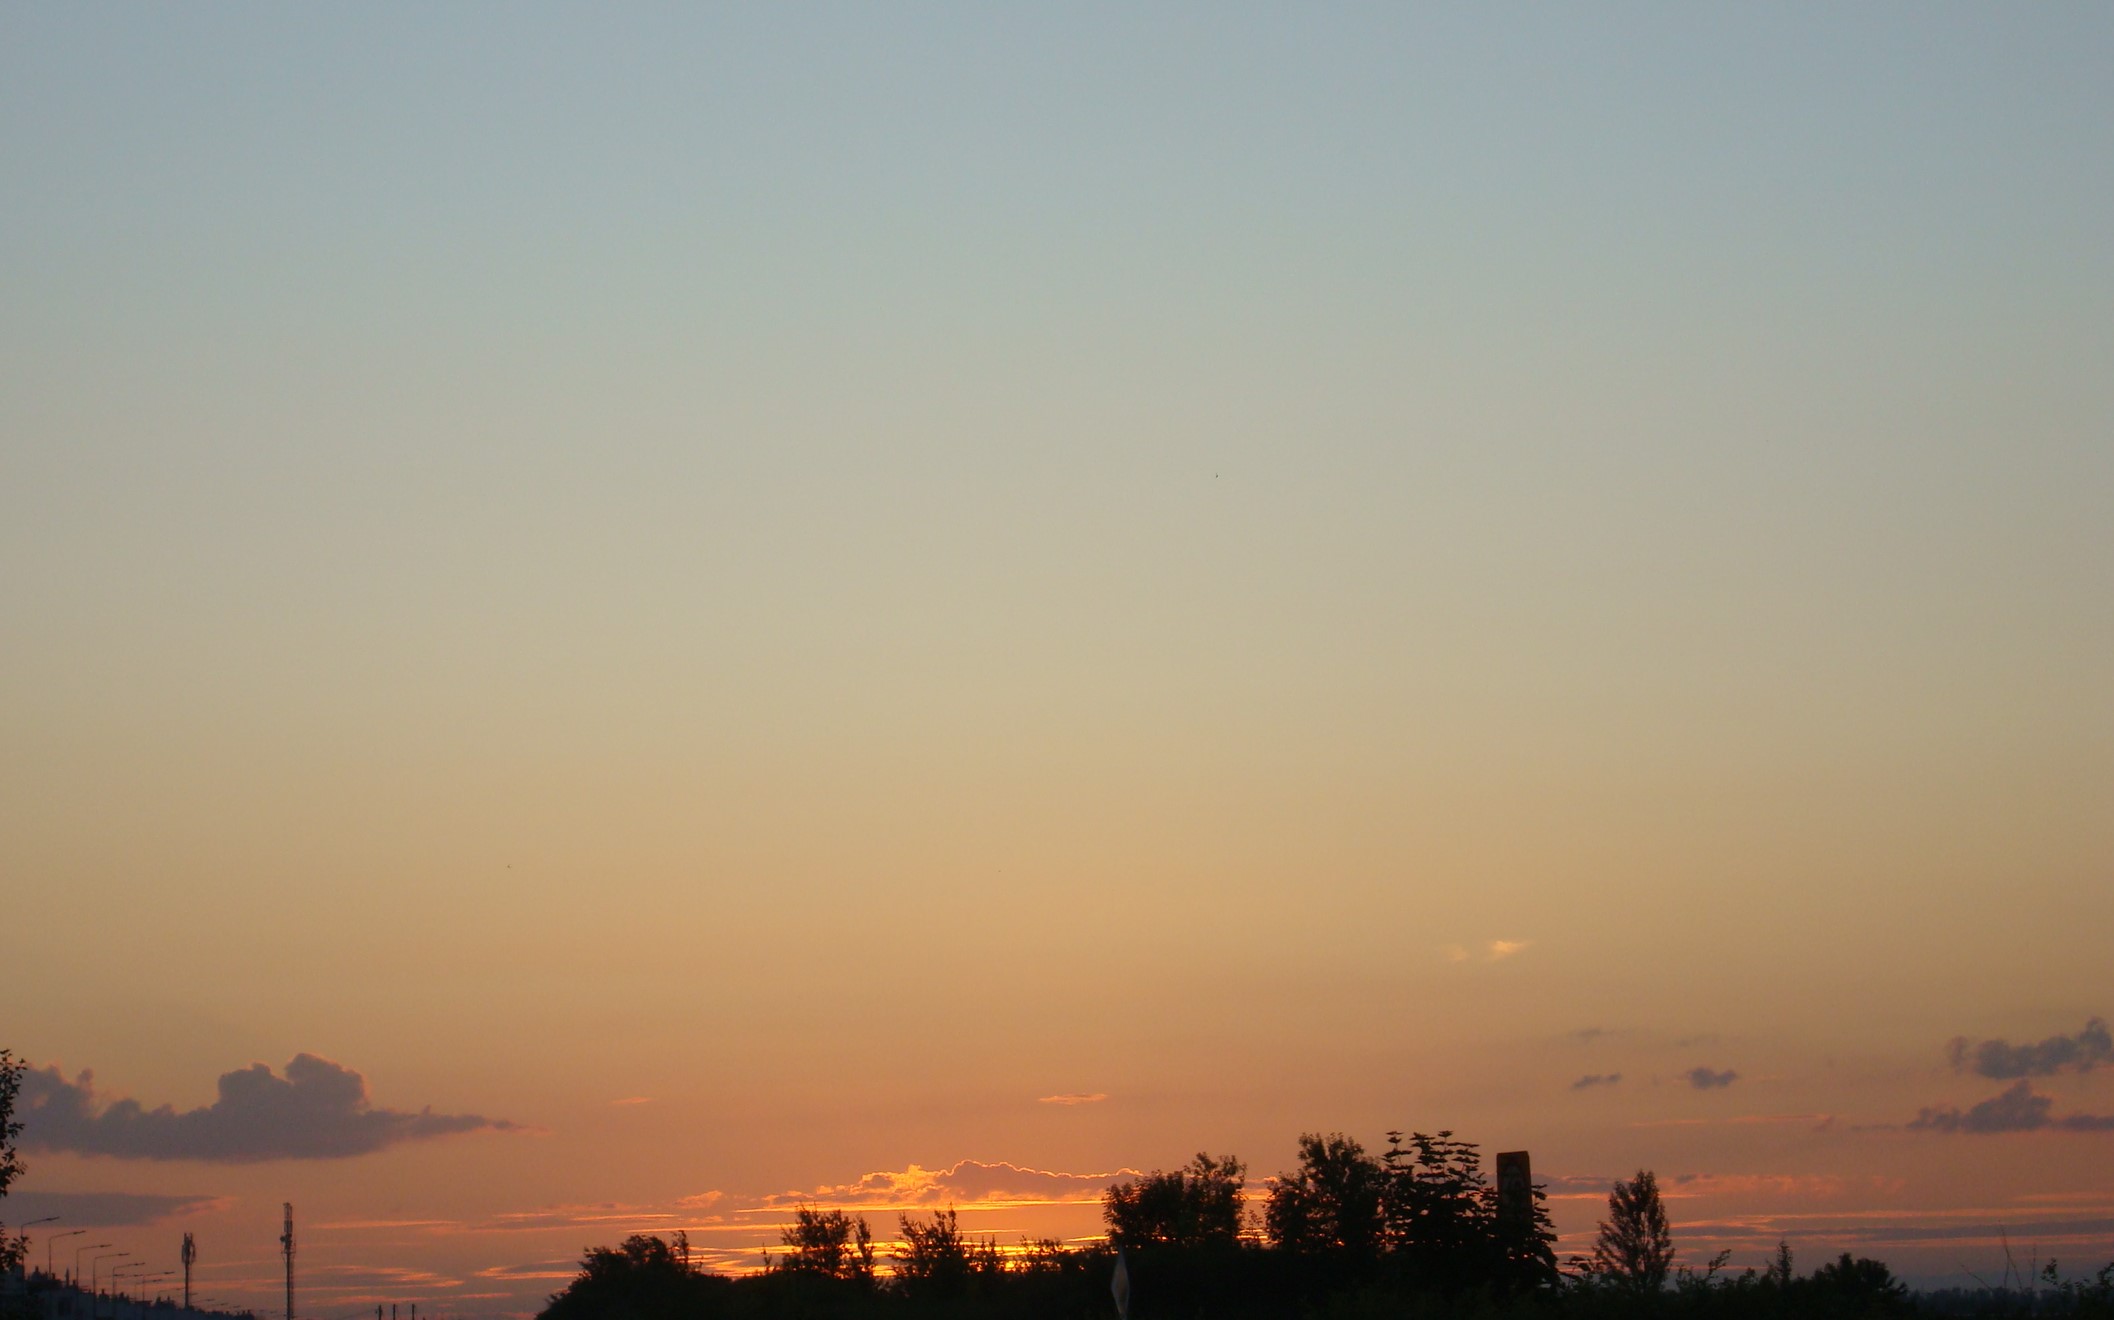
sunset, city, sky, atmosphere, daytime, ecoregion, cloud, nature, afterglow, red sky at morning, natural landscape, sunlight, dusk, sunrise, biome, tree, landscape, horizon, astronomical object, plain, cumulus, sun, calm, dawn, wilderness, heat, meteorological phenomenon, evening, backlighting, ocean, silhouette, night, reservoir